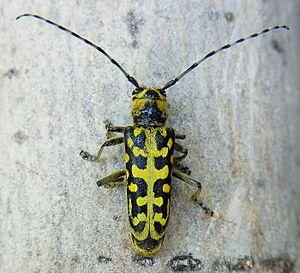
La liste ci-dessous recense les longicornes observées sur le Massif armoricain. Ce travail d'atlas des longicornes, réalisé par Xavier Gouverneur et Philippe Guérard, a été édité en 2011 par le Groupe d'étude des invertébrés armoricains. Il compile 23000 observations de près de 1000 naturalistes.